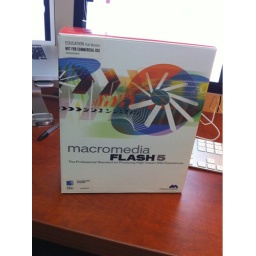
Just found this BRAND NEW copy of Flash 5 in the discarded library materials shelf complete w/ manuals